SMS Tegetthoff (1912)

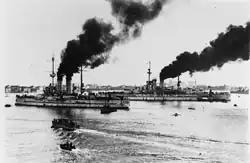
Two battleships steam into a harbor with several smaller boats around them. The larger battleship is in the background while the smaller one is in the foreground.

The Armistice of Villa Giusti, signed between Italy and Austria-Hungary on 3 November 1918, refused to recognize the transfer of Austria-Hungary's warships to the State of Slovenes, Croats and Serbs. As a result, on 4 November 1918, Italian ships sailed into the ports of Trieste, Pola, and Fiume. On 5 November, Italian troops occupied the naval installations at Pola. While the State of Slovenes, Croats and Serbs attempted to hold onto their ships, they lacked the men and officers to do so as most sailors who were not South Slavs had already gone home. The National Council did not order any men to resist the Italians, but they also condemned Italy's actions as illegitimate. On 9 November, all remaining ships in Pola harbor had the Italian flag raised. At a conference at Corfu, the Allied Powers agreed the transfer of Austria-Hungary's Navy to the State of Slovenes, Croats and Serbs could not be accepted, despite sympathy from the United Kingdom.